ZANU–PF

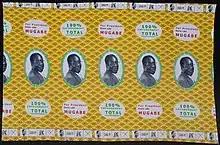
ZANU–PF party regalia bearing the image of President Robert Mugabe in the 2008 general election.

At the 2008 presidential election, Morgan Tsvangirai, the MDC candidate, received the most votes, but did not gain an absolute majority; thus a runoff was necessary. Initial results led to MDC-T claiming the required majority. However, ballots were recounted at a National Command Centre over a period of over a month without the presence of independent observers. The election process that followed was marred by more violence against and intimidation of voters and party workers. Morgan Tsvangirai initially stated he intended to contest the second round but pulled out of the runoff saying a free and fair election was impossible in the current climate. The elections were held on 27 June with a single candidate, Robert Mugabe, who was re-elected.